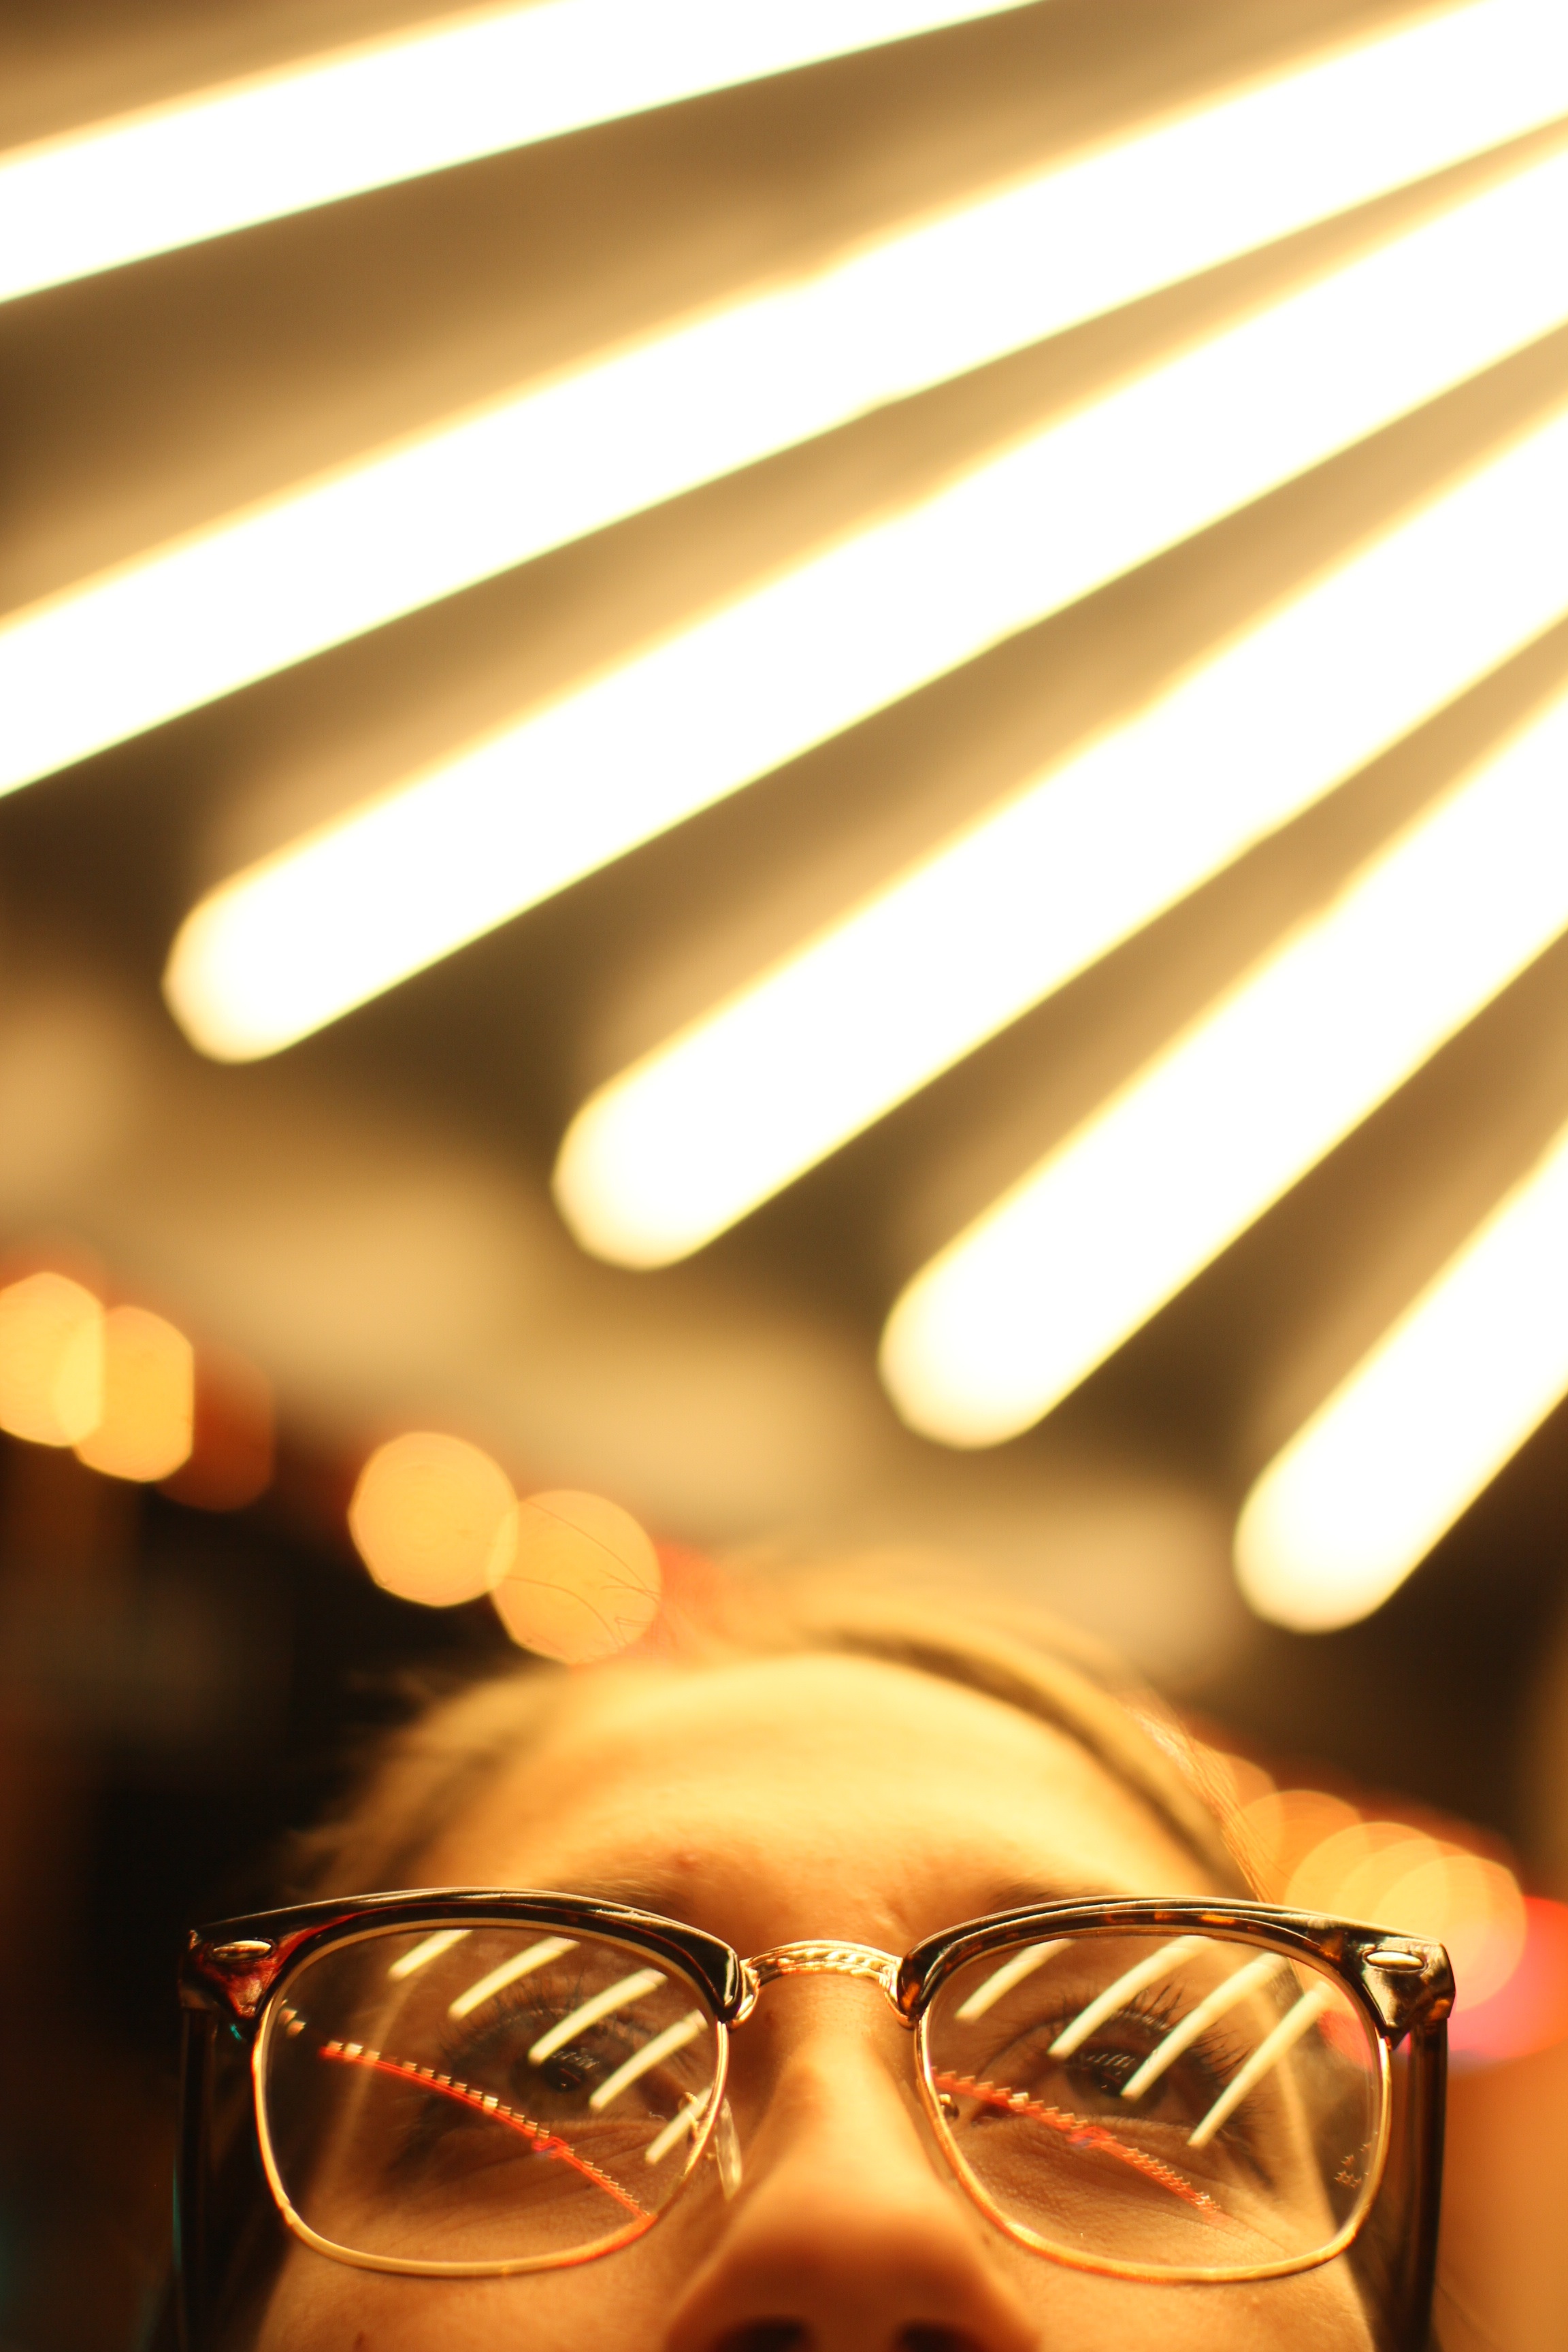
light, yellow, lighting, glasses, eyewear, shape, vision care